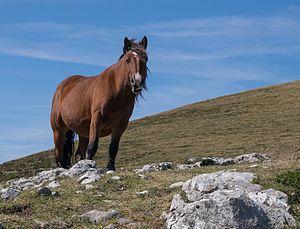
Le cheval en Espagne est surtout connu à travers l'élevage du Pure race espagnole. L'Espagne détient l'une des histoires équestres les plus riches au monde, de par l'ancienneté des traces de domestication du cheval, le rôle important joué par les éleveurs chartreux, et la diffusion de ses chevaux vers les Amériques.
Le cheval des montagnes du Pays basque est une race de chevaux lourds de montagne rustique, originaire de la communauté autonome du pays basque espagnol. Issue d'un groupe de poneys propres au nord de la péninsule Ibérique, la race a évolué au cours du XXᵉ siècle. Les croisements avec des chevaux de trait, notamment Bretons, visaient à l'adapter à la traction agricole jusqu'aux années 1960. Le cheval des montagnes du Pays basque est désormais une race à vocation bouchère, élevée pour produire de la viande de poulain.